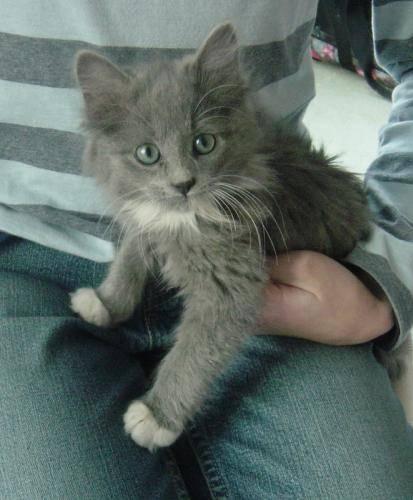
cat